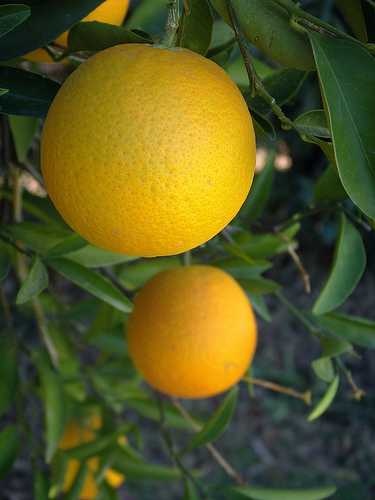
Label: Orange